Military history of Italy during World War I

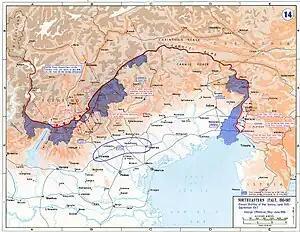
The Italian front in 1915–1917: eleven Battles of the Isonzo and Asiago offensive. In blue, initial Italian conquests.

The Italian Front stretched from the Stelvio Pass (at the border triangle between Italy, Austria-Hungary and Switzerland) along the Tyrolean, Carinthian, and Littoral borders to the Isonzo. Its total length was around , of which ran in high alpine terrain. This information relates to measurements as the crow flies. Taking into account the natural terrain, the many yokes, peaks and ridges with the resulting differences in height, the effective length was several thousand kilometers.